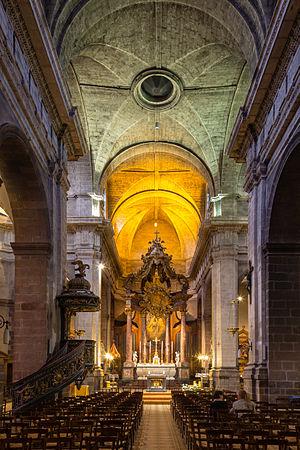
La basilique Saint-Sauveur de Rennes est une basilique mineure de l’Église catholique romaine, connue sous le nom de Notre-Dame des Miracles et Vertus, située au cœur du centre-ville historique de Rennes en France. Sa fondation, sous le nom de Saint-Sauveur, est antérieure au XIIᵉ siècle. Agrandie à plusieurs reprises et reconstruite au début du XVIIIᵉ siècle, elle a été le siège d'une paroisse pendant près de trois cents ans, jusqu’à la Seconde Guerre mondiale, puis à nouveau à partir de 2002. À la suite de plusieurs événements qualifiés de miraculeux aux XIVᵉ et XVIIIᵉ siècles, le culte de Notre Dame s’y développe fortement pour aboutir à une érection en basilique en 1916. De style classique, cet édifice se distingue particulièrement par son mobilier : baldaquin du maître-autel, chaire en fer forgé, orgue, ainsi que les nombreux ex-voto déposés par les fidèles.